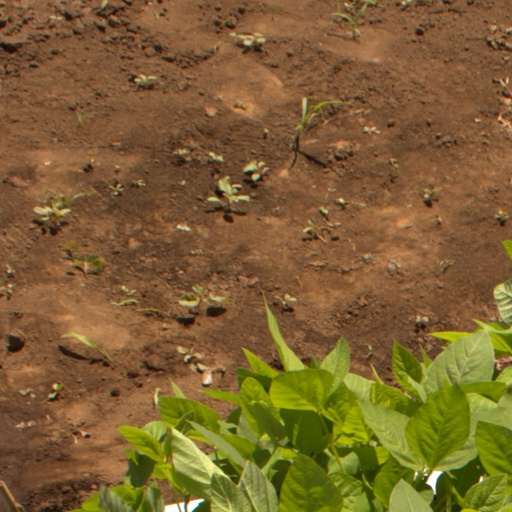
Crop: soybean